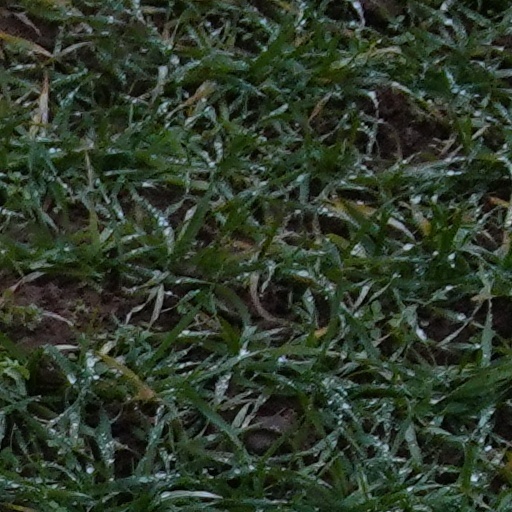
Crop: wheat